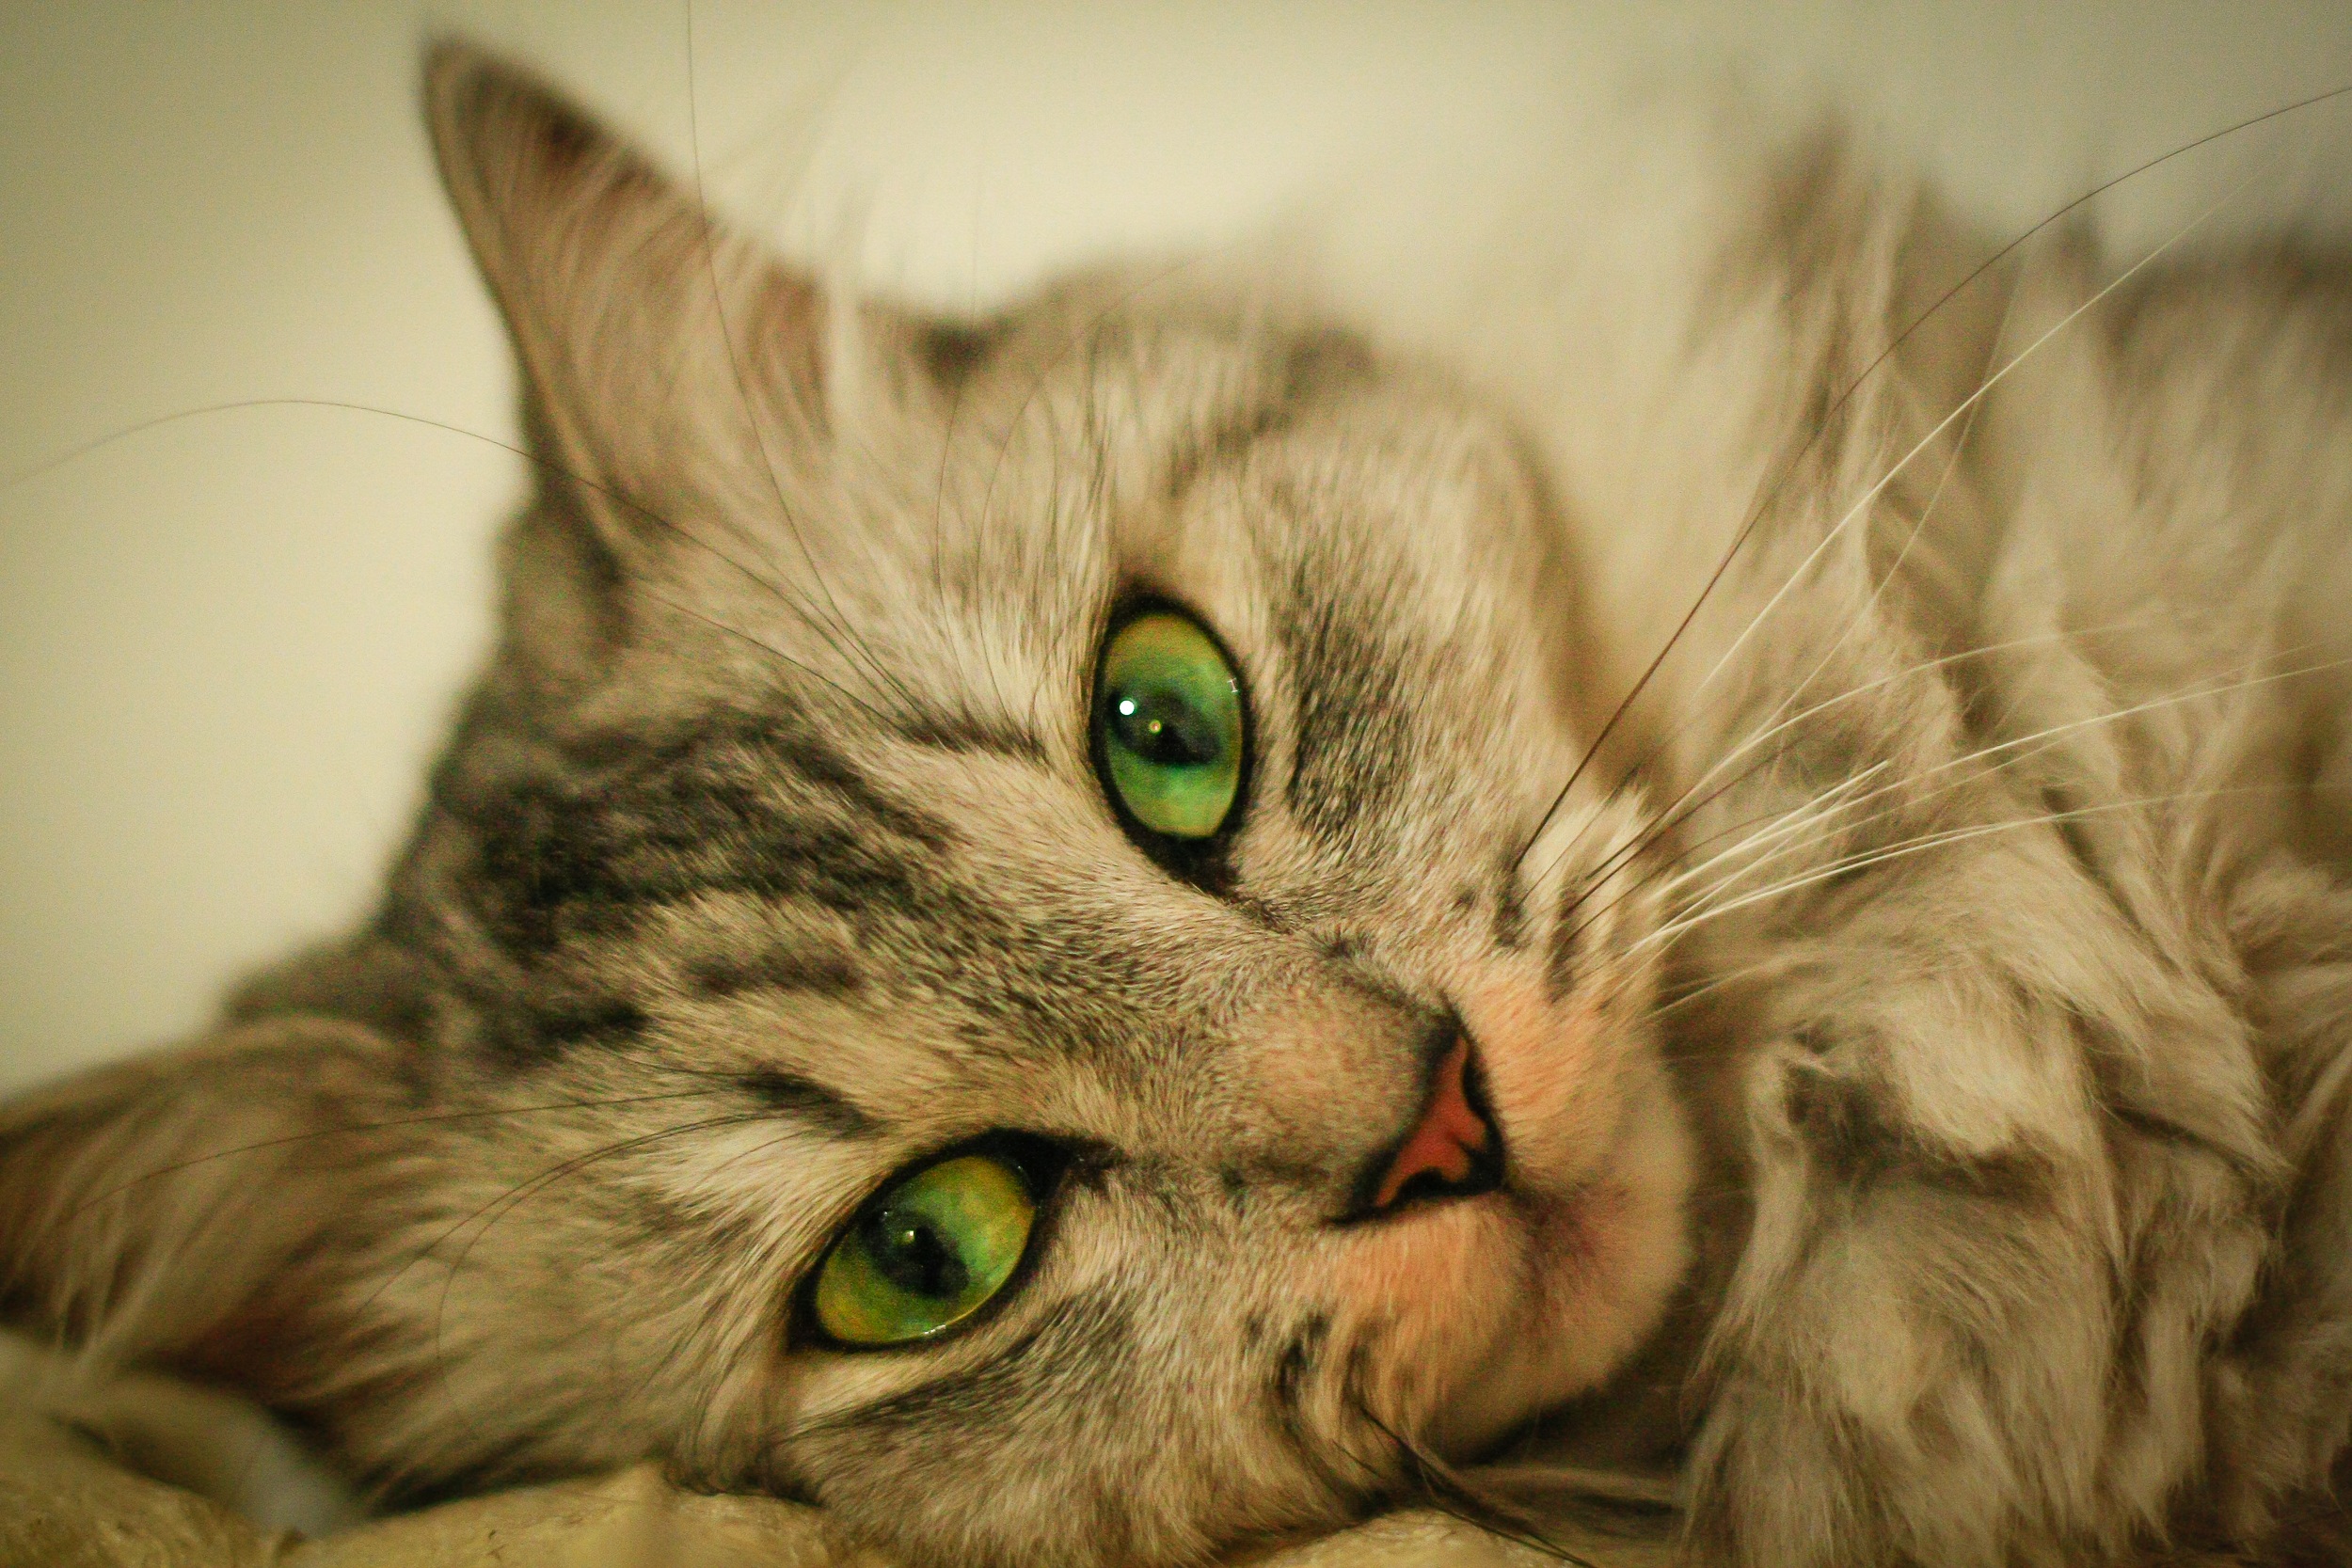
pet, kitten, cat, mammal, close up, nose, whiskers, eye, vertebrate, about, tabby cat, small to medium sized cats, cat like mammal, domestic short haired cat